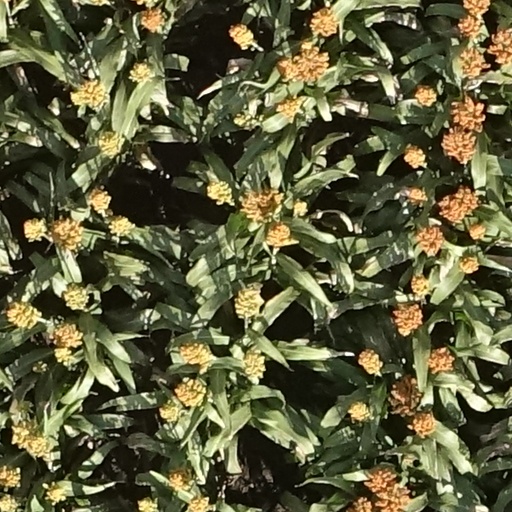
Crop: sorghum